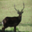
Label: deer